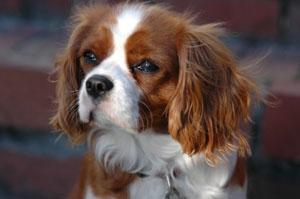
Blenheim_spaniel